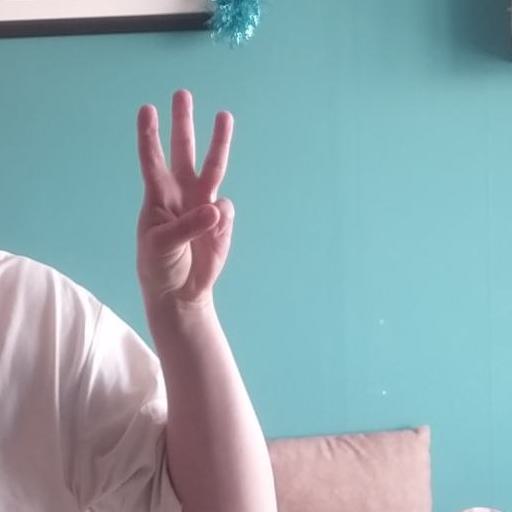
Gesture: three